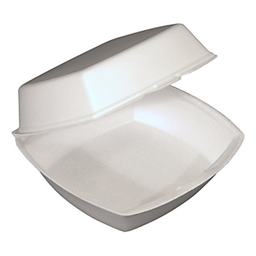
Label: paper